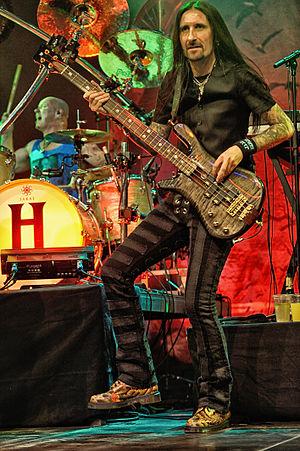
Davey Rimmer, né le 6 décembre 1968 à Liverpool, est un musicien britannique. Il est le dernier bassiste en date du groupe Uriah Heep.